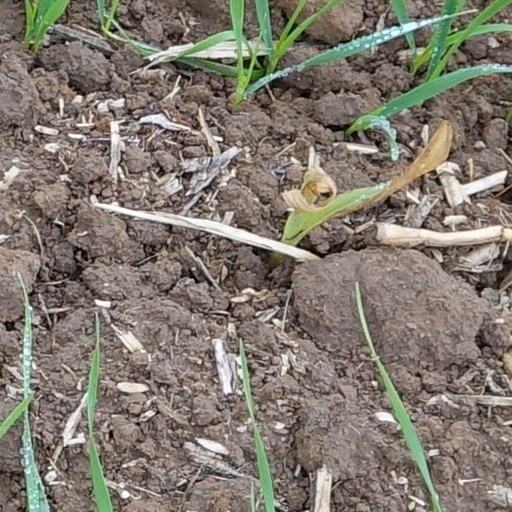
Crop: wheat